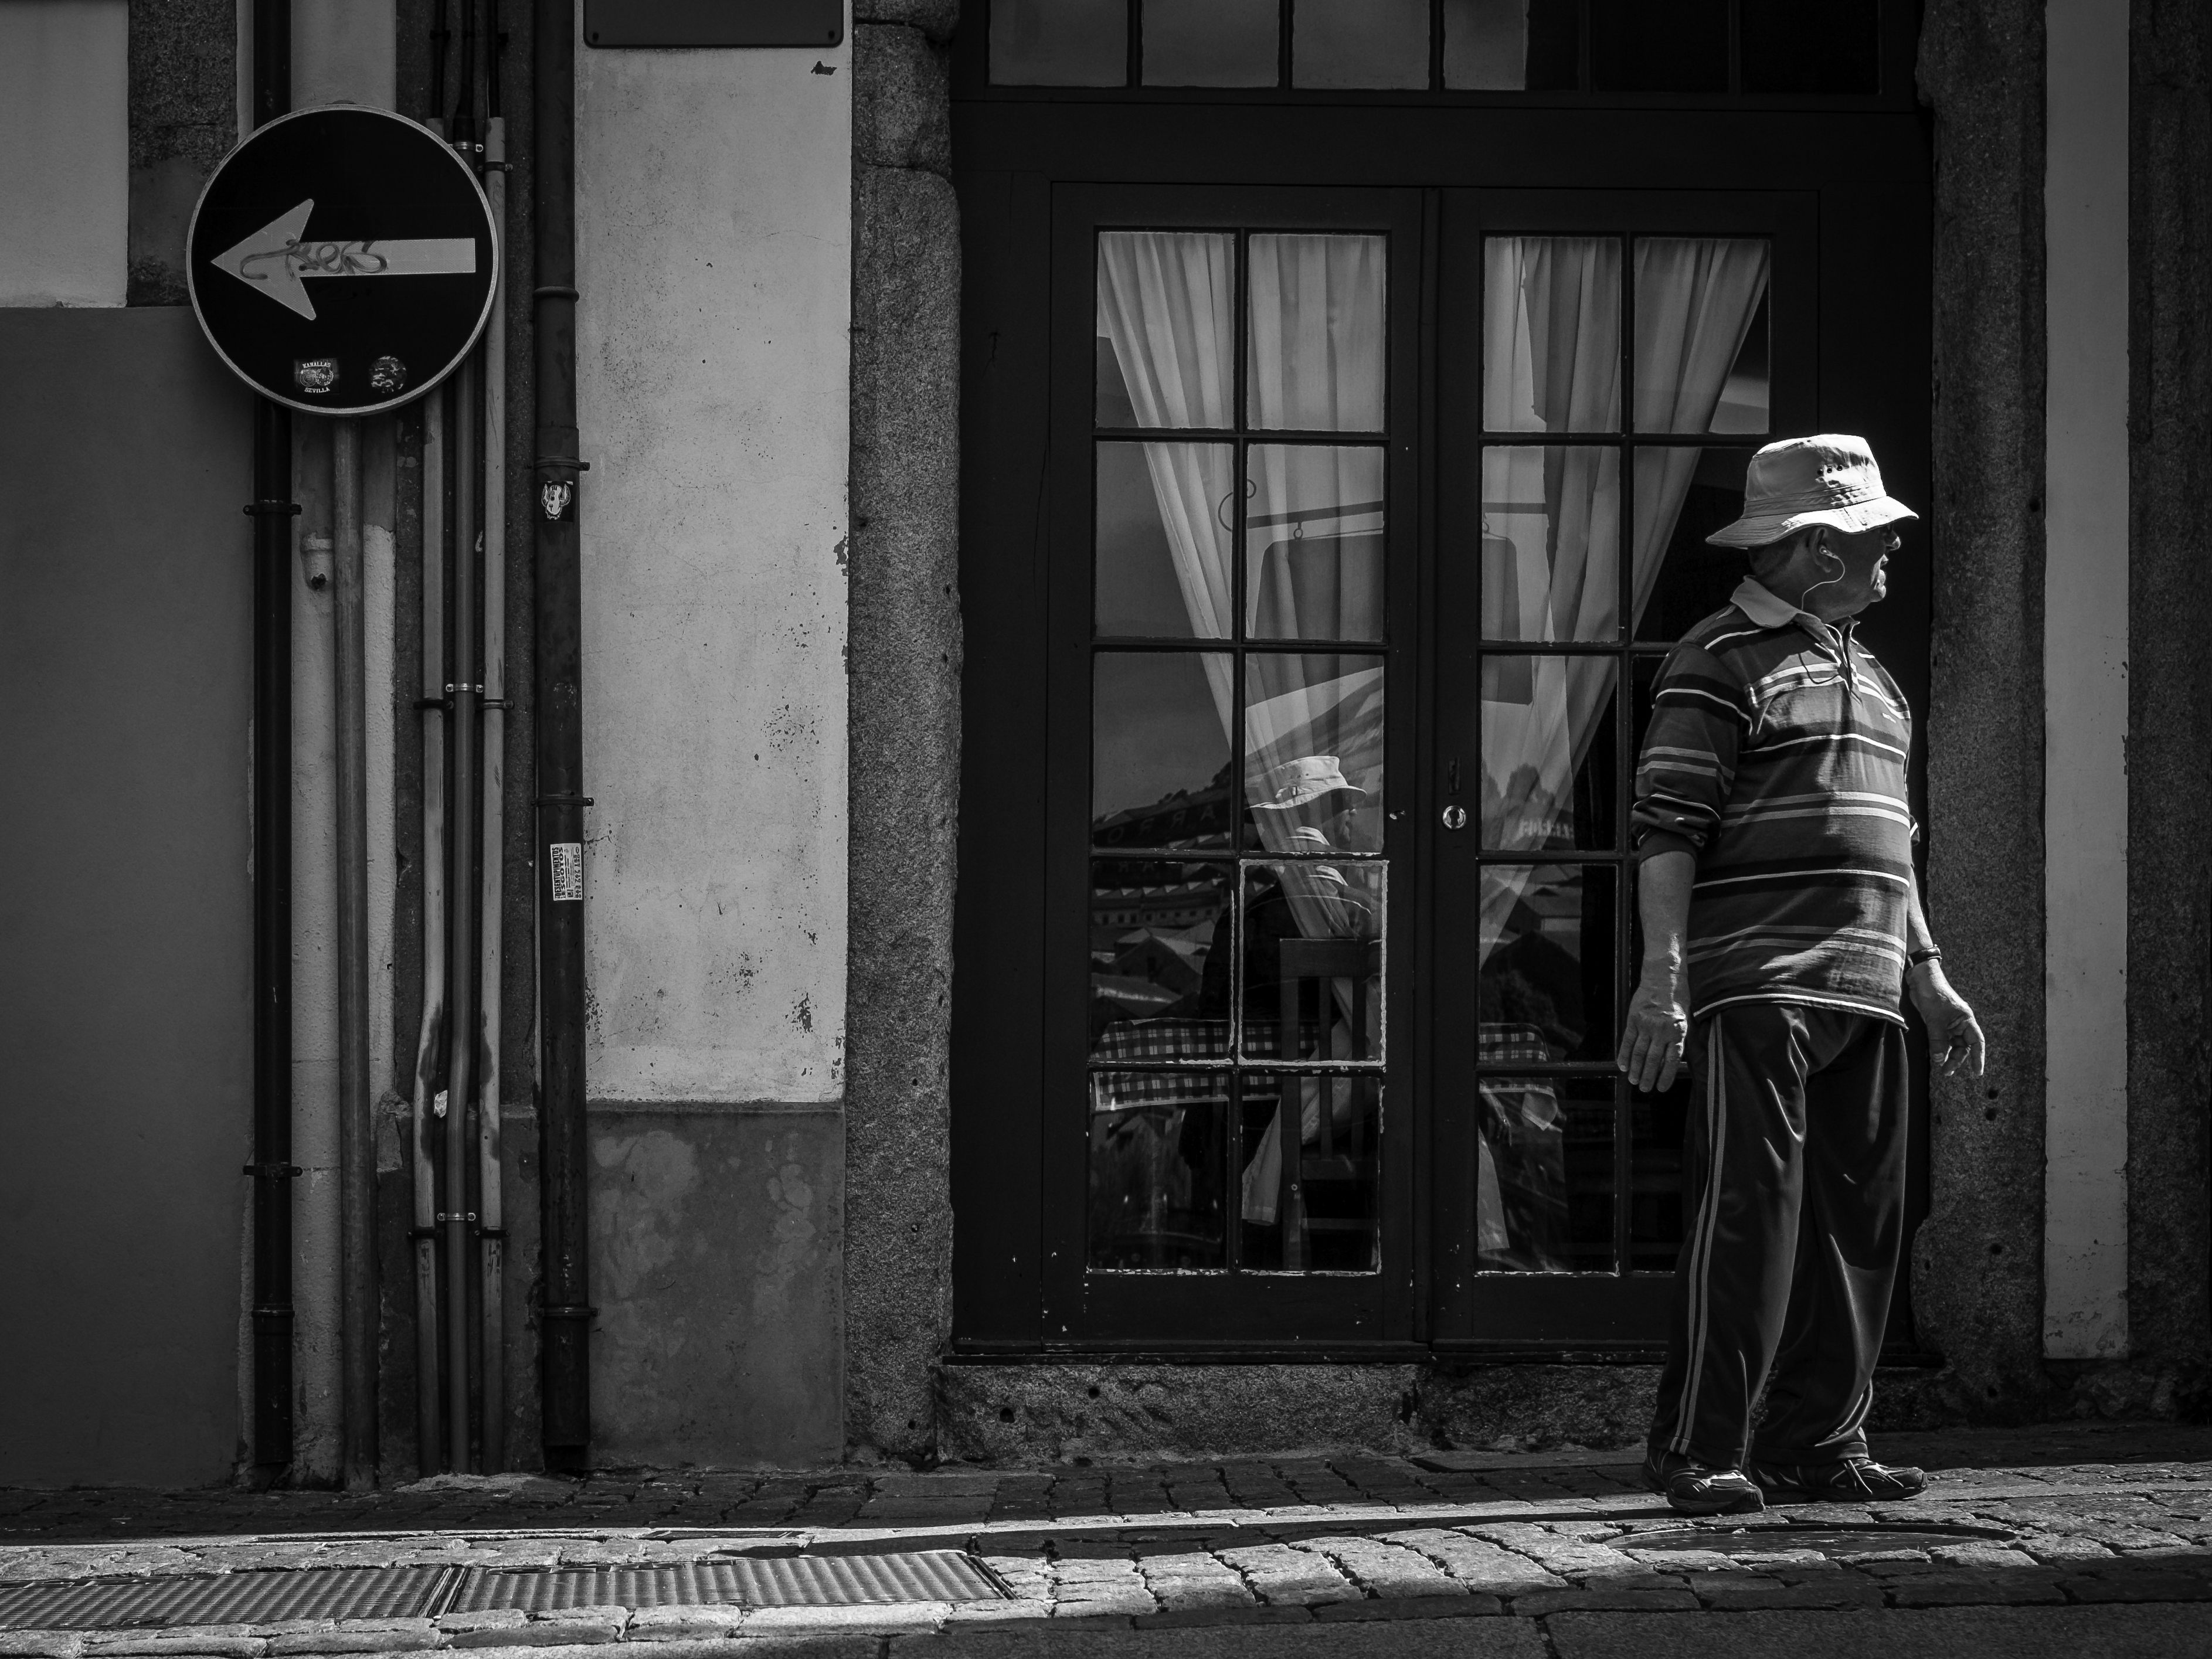
man, black and white, people, road, white, street, photography, alley, city, explore, motion, standing, sign, color, darkness, black, monochrome, movement, streetphotography, flickr, bw, blackandwhite, candid, creativecommons, digital camera, infrastructure, stadt, photograph, portugal, sw, scene, schwarzweis, porto, menschen, strase, unposed, ungestellt, strasenfotografie, mann, erwachsener, fujixt1, fujifilmxt1, szene, adult, streettog, tog, querformat, landscapeformat, 43, stehend, schild, zeichen, bewegung, portodistrict, monochrome photography, film noir